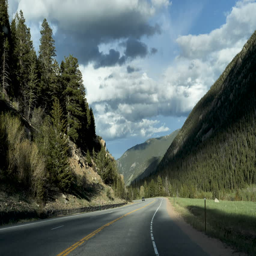
drive plate - driving curving - lane mountain road passing rocky hill side and pine forest with dark clouds gathering in a blue sky